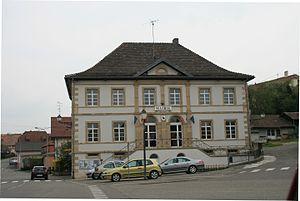
Pfetterhouse est une commune française située dans le département du Haut-Rhin, en région Grand Est.